Myron Michailidis

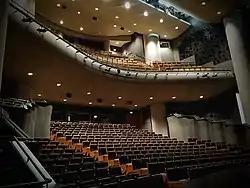

One of Michailidis most successful long-term achievement was certainly the relocation of the GNO in 2017 from its former venue, the historic Olympia Theater located in the center of Athens, to its newly built headquarters in the Stavros Niarchos Foundation Cultural Center (SNFCC), a state-of-the-art performing arts center designed by famous architect Renzo Piano, which includes new facilities for the National Library of Greece (NLG) and for the Greek National Opera (GNO) (new 1,400-seat Opera Hall), located in a 210,000 m² park nearby Athens center, in Palaio Faliro, on the Athens riviera. Notably, in 2014, before the move, Michailidis conducted a strikingly poetic live performance of the GNO orchestra on the construction site of the SNFCC, during which 10 tower cranes literally “danced” to the music of Gustav Holst's "The Planets", with Renato Zanella's unique choreography.